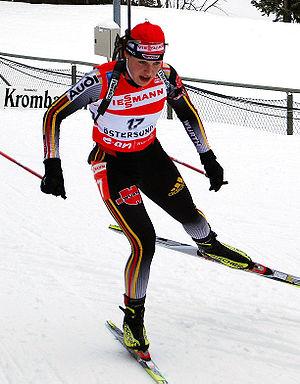
Les couleurs nationales de l'Allemagne sont le noir, rouge et or. Selon l'article 22 de la Loi fondamentale de la République fédérale d'Allemagne ces couleurs sont celles du drapeau de l'Allemagne.